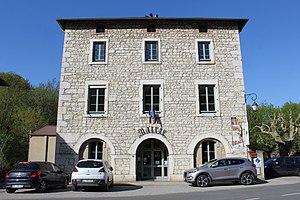
Mairie de Lhuis.
Lhuis est une commune française, située dans le département Ain en région Auvergne-Rhône-Alpes. Elle est chef-lieu de canton de l'Ain. Ses habitants s'appellent les Lhuisards.